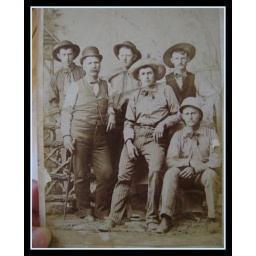
My great-grandfather, Payton Harrison Finch, in striped pants and hat.